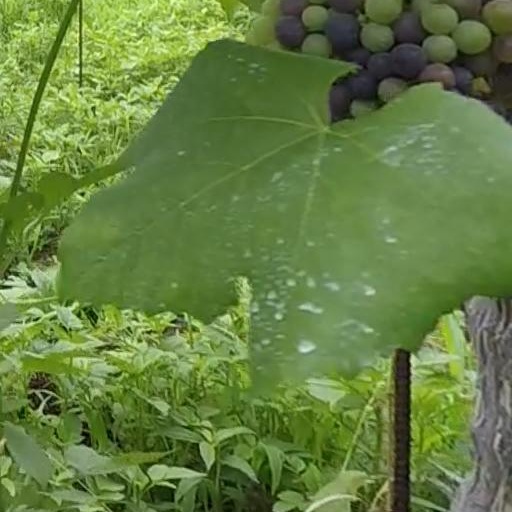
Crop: grape